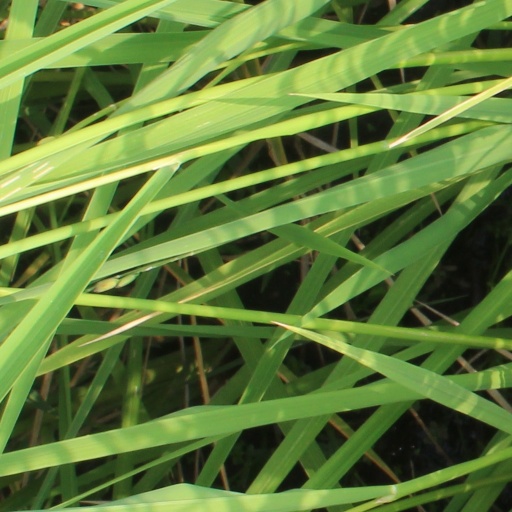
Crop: rice